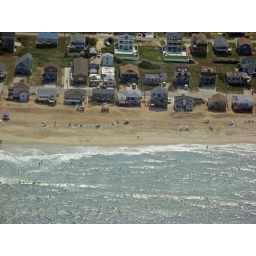
Aerial view of the beach in Kitty Hawk and the house we stayed in.